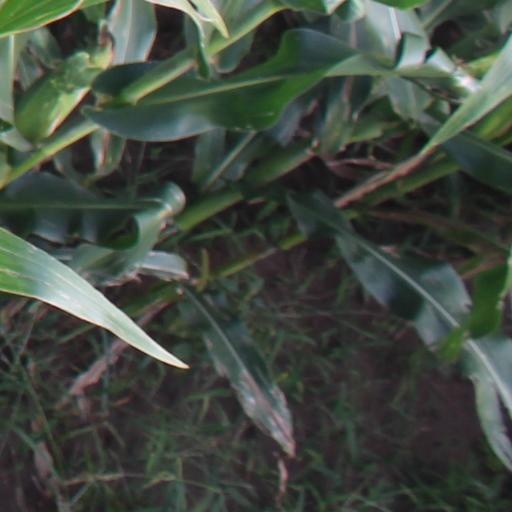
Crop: maize; corn